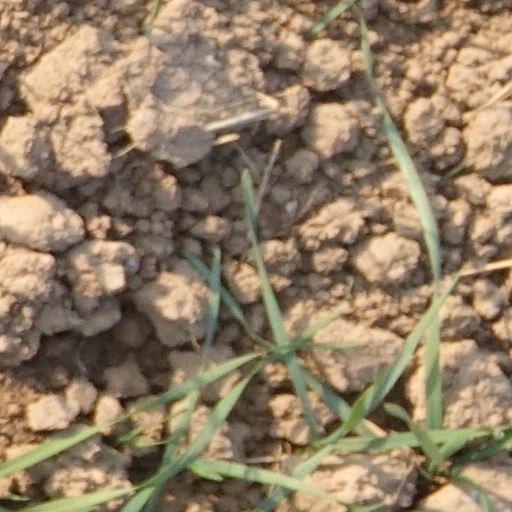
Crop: wheat